Pardons for ex-Confederates

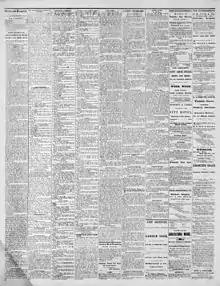
"Nashville Telegraph and Union", January 13, 1867

In the list the designation "M.C." meant "member of Congress", though this sometimes referred to a state legislature rather than the Confederate Congress. A further list of names was sent by the President to the House on December 4, 1867.